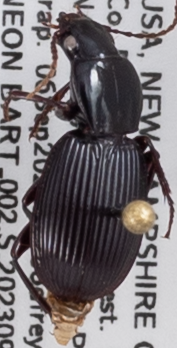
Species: Pterostichus tristis
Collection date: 2023-09-06
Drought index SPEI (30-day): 0.362
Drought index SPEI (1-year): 1.578
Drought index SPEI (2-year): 0.63